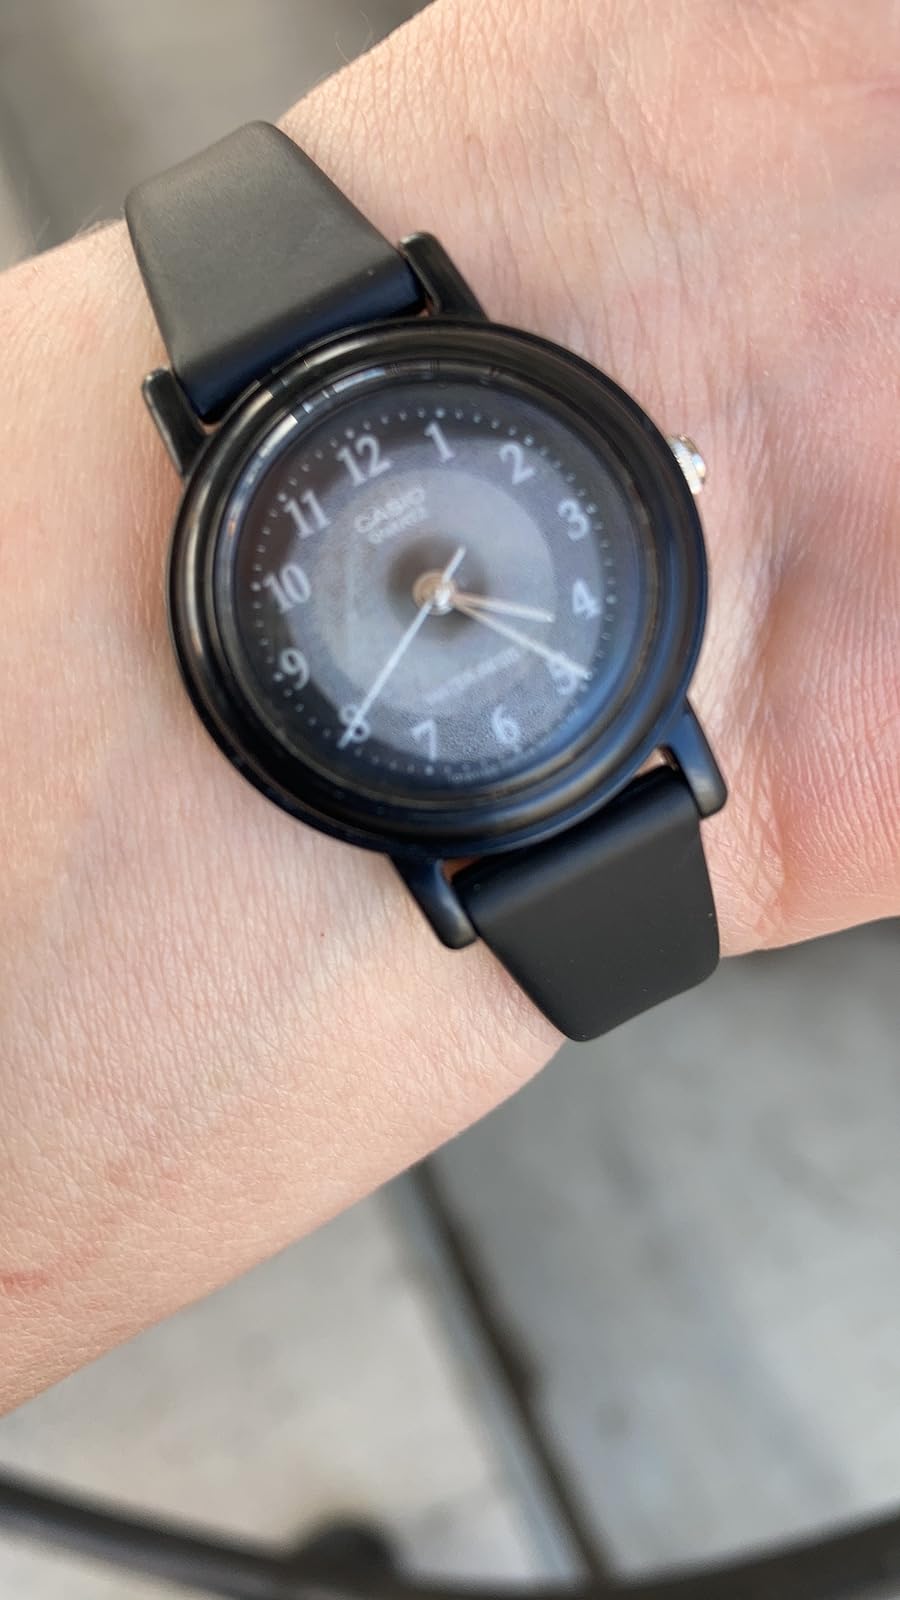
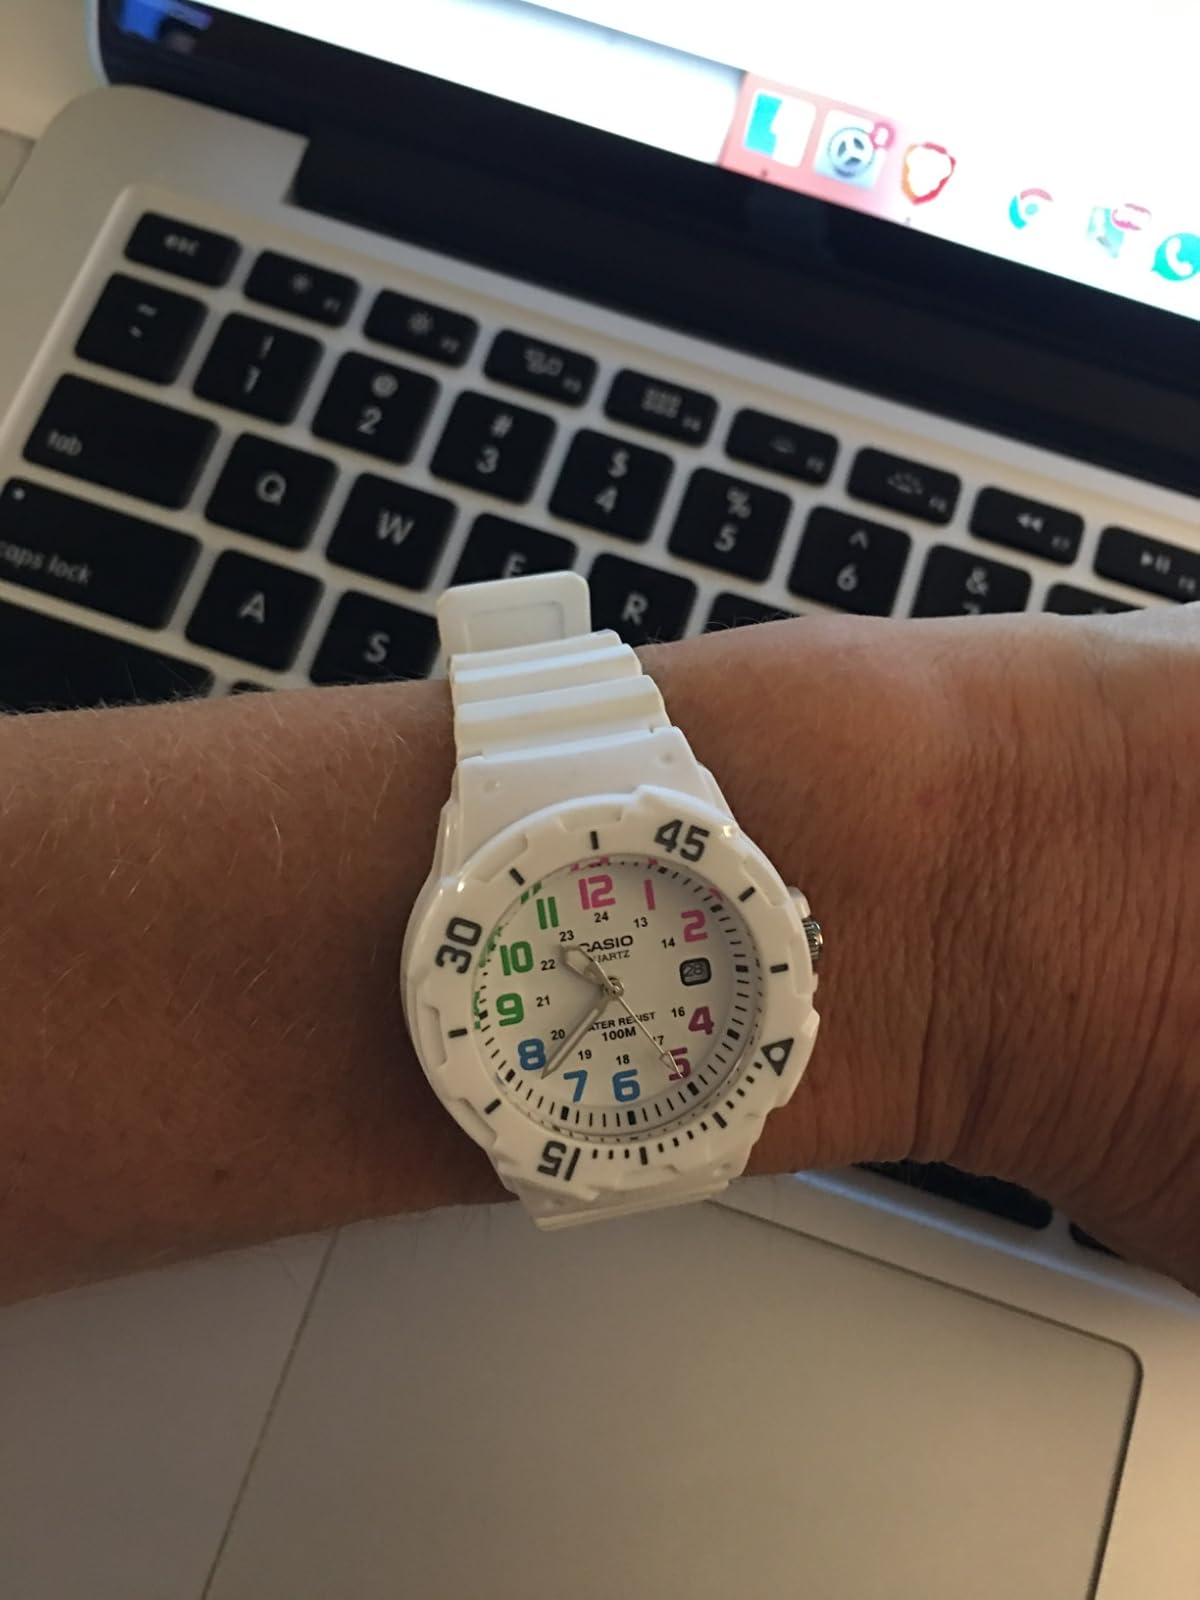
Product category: accessories_watch
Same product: no